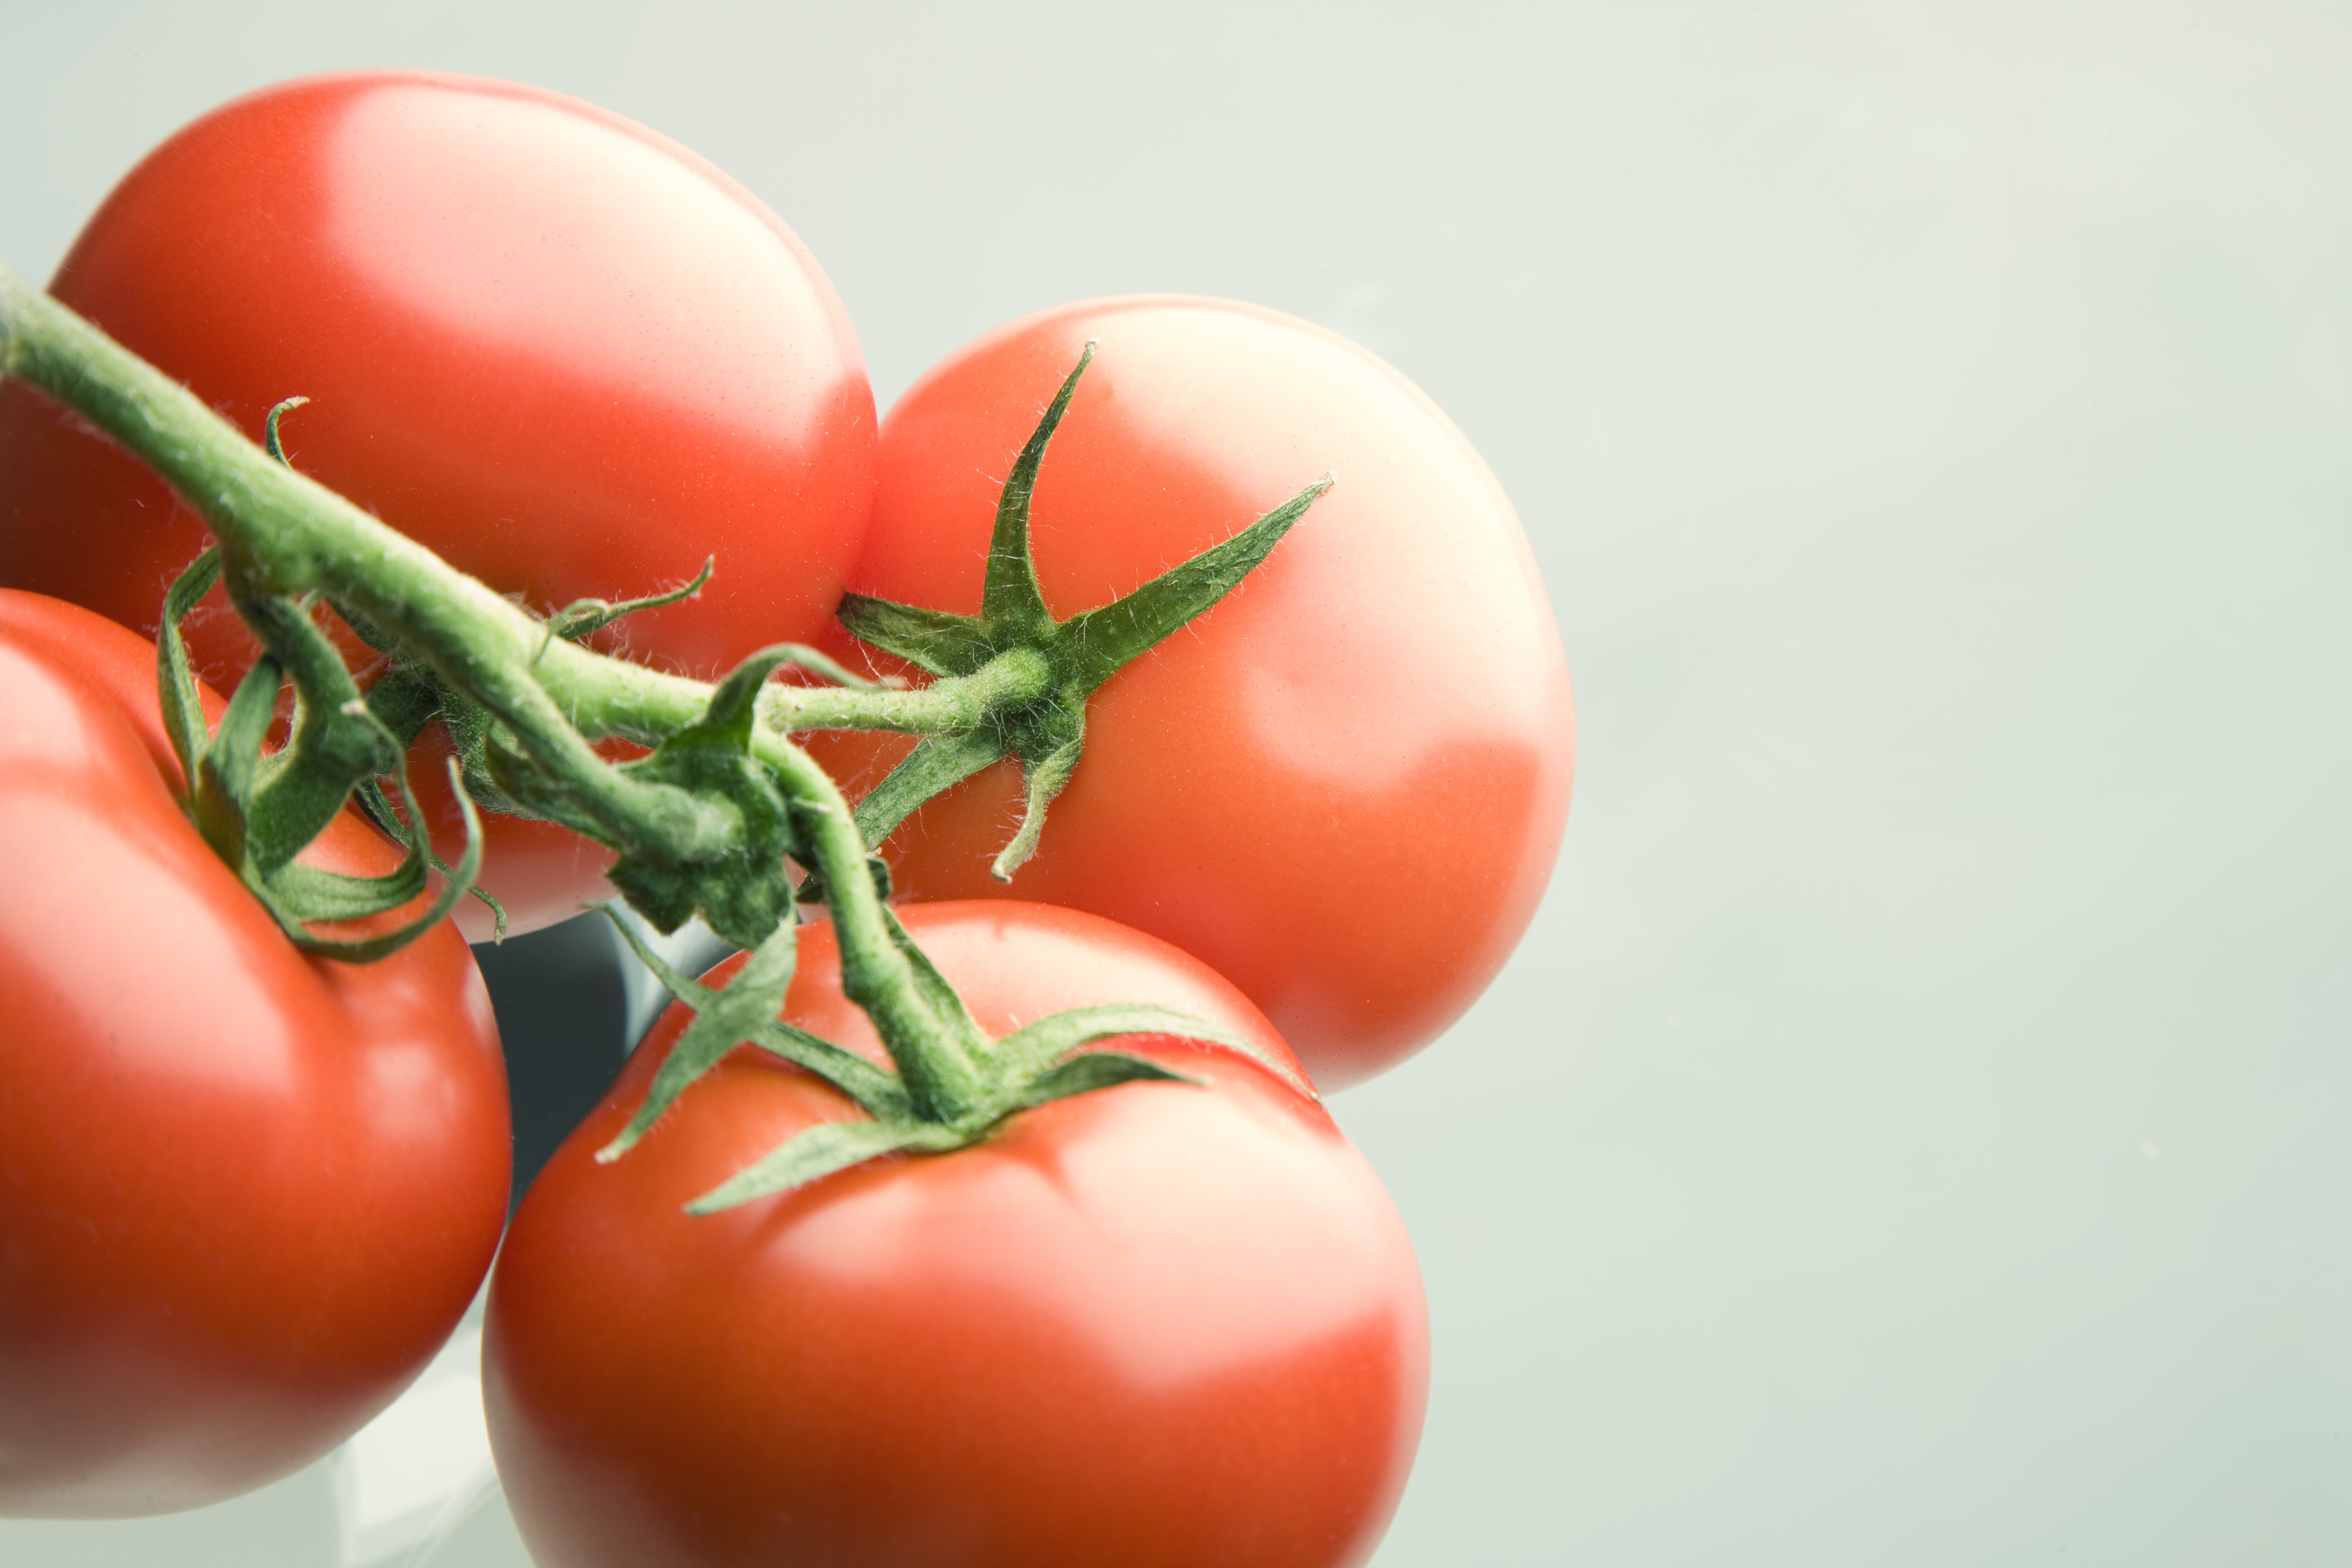
plant, board, wood, fruit, ripe, food, mediterranean, red, produce, vegetable, healthy, tomato, vegetables, vegetarian, vitamins, frisch, many, vegetable garden, flowering plant, vegetable growing, tomato fruit, bush tomato, tomato breeding, tomato shrub, tomatenrispe, tomato plant, maturity level, red green, land plant, potato and tomato genus